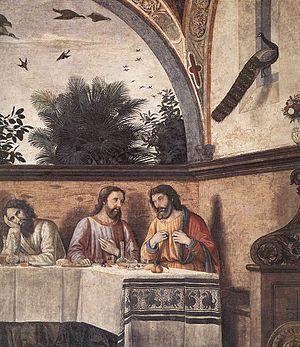
Le Cenacolo de Domenico ghirlandaio à Ognissanti est une peinture à fresque de 440 × 880 cm de Domenico Ghirlandaio. Datée de 1480 environ elle est visible au réfectoire du couvent franciscain Ognissanti à Florence transformé en musée et exposant d'autres œuvres peintes.